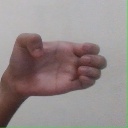
अक्षर: ख